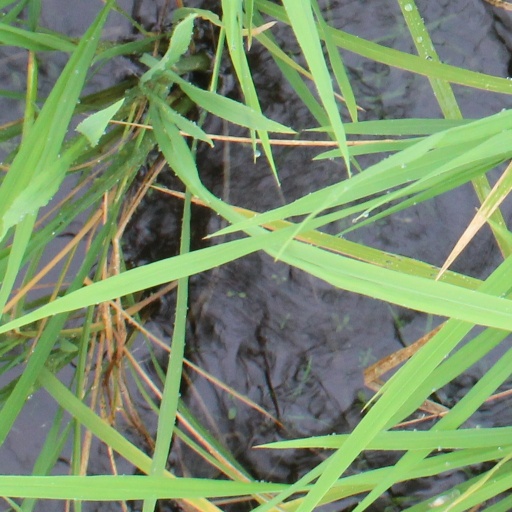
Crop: rice